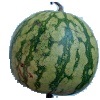
Label: Watermelon 1